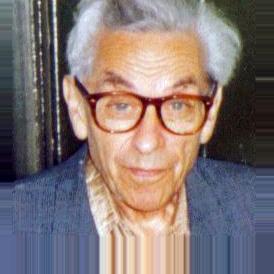
Age: 78